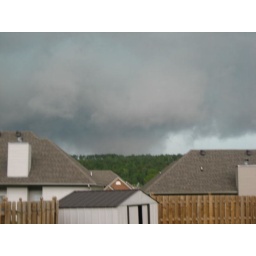
wall cloud in Forest Lakes on Bear Creek Rd.